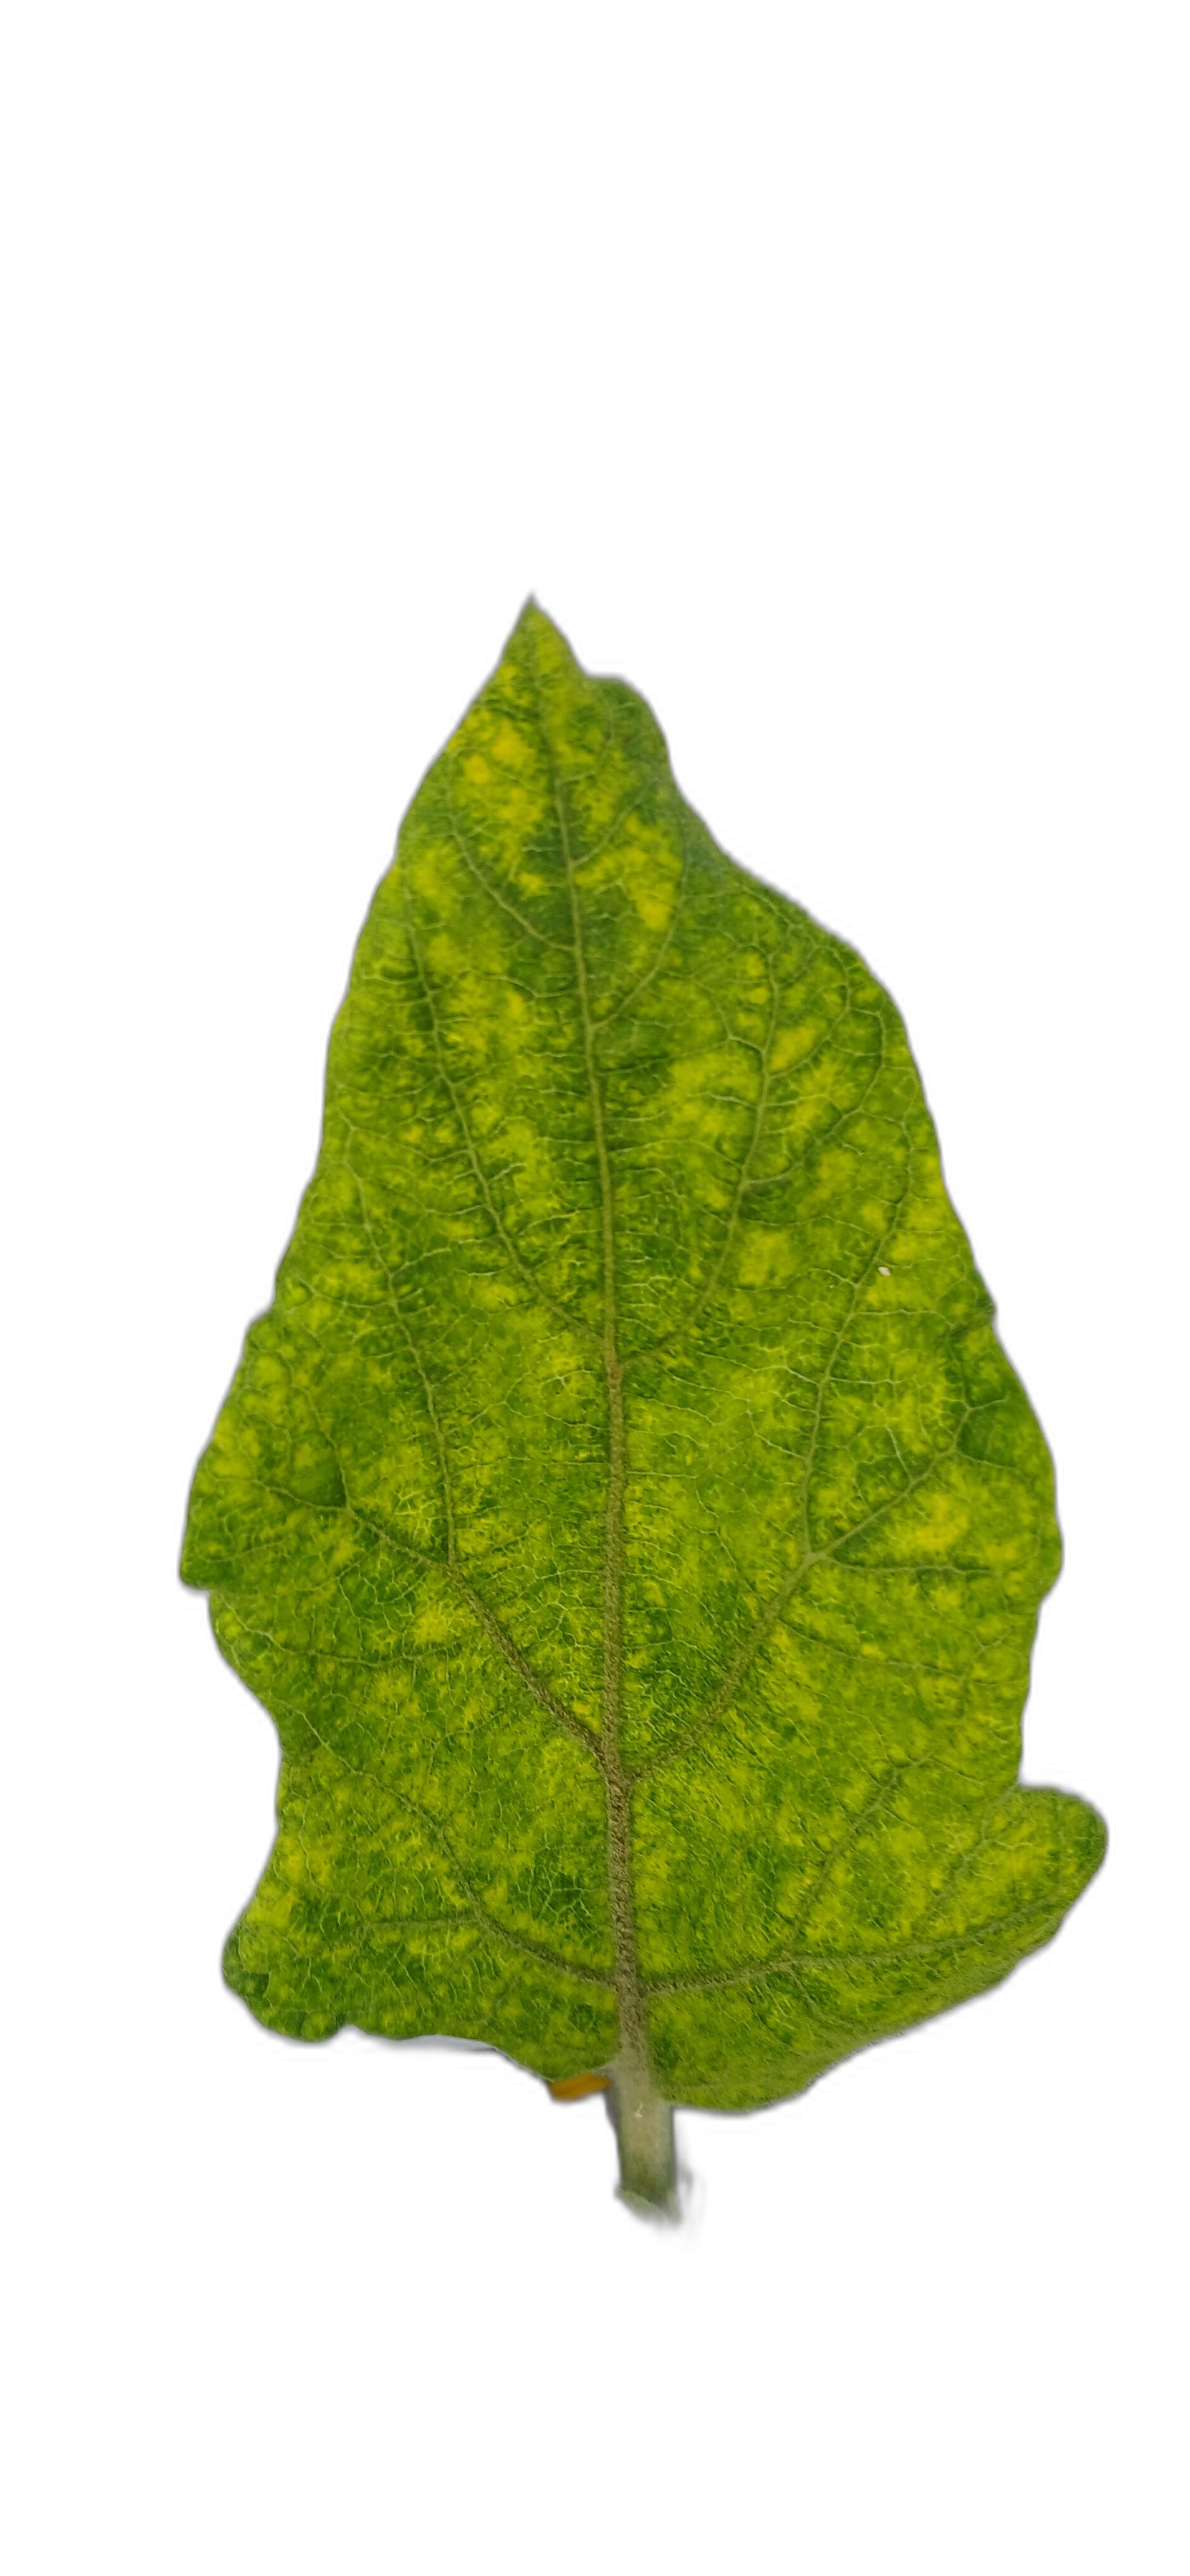
Label: Mosaic Virus Disease